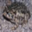
Label: frog